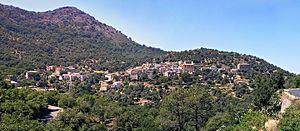
Muro, Balagne (Corse) - Panorama de Muro
Muro est une commune française située dans la circonscription départementale de la Haute-Corse et le territoire de la collectivité de Corse. Le village appartient à la piève de Sant'Andréa dont il est historiquement le chef-lieu, en Balagne.